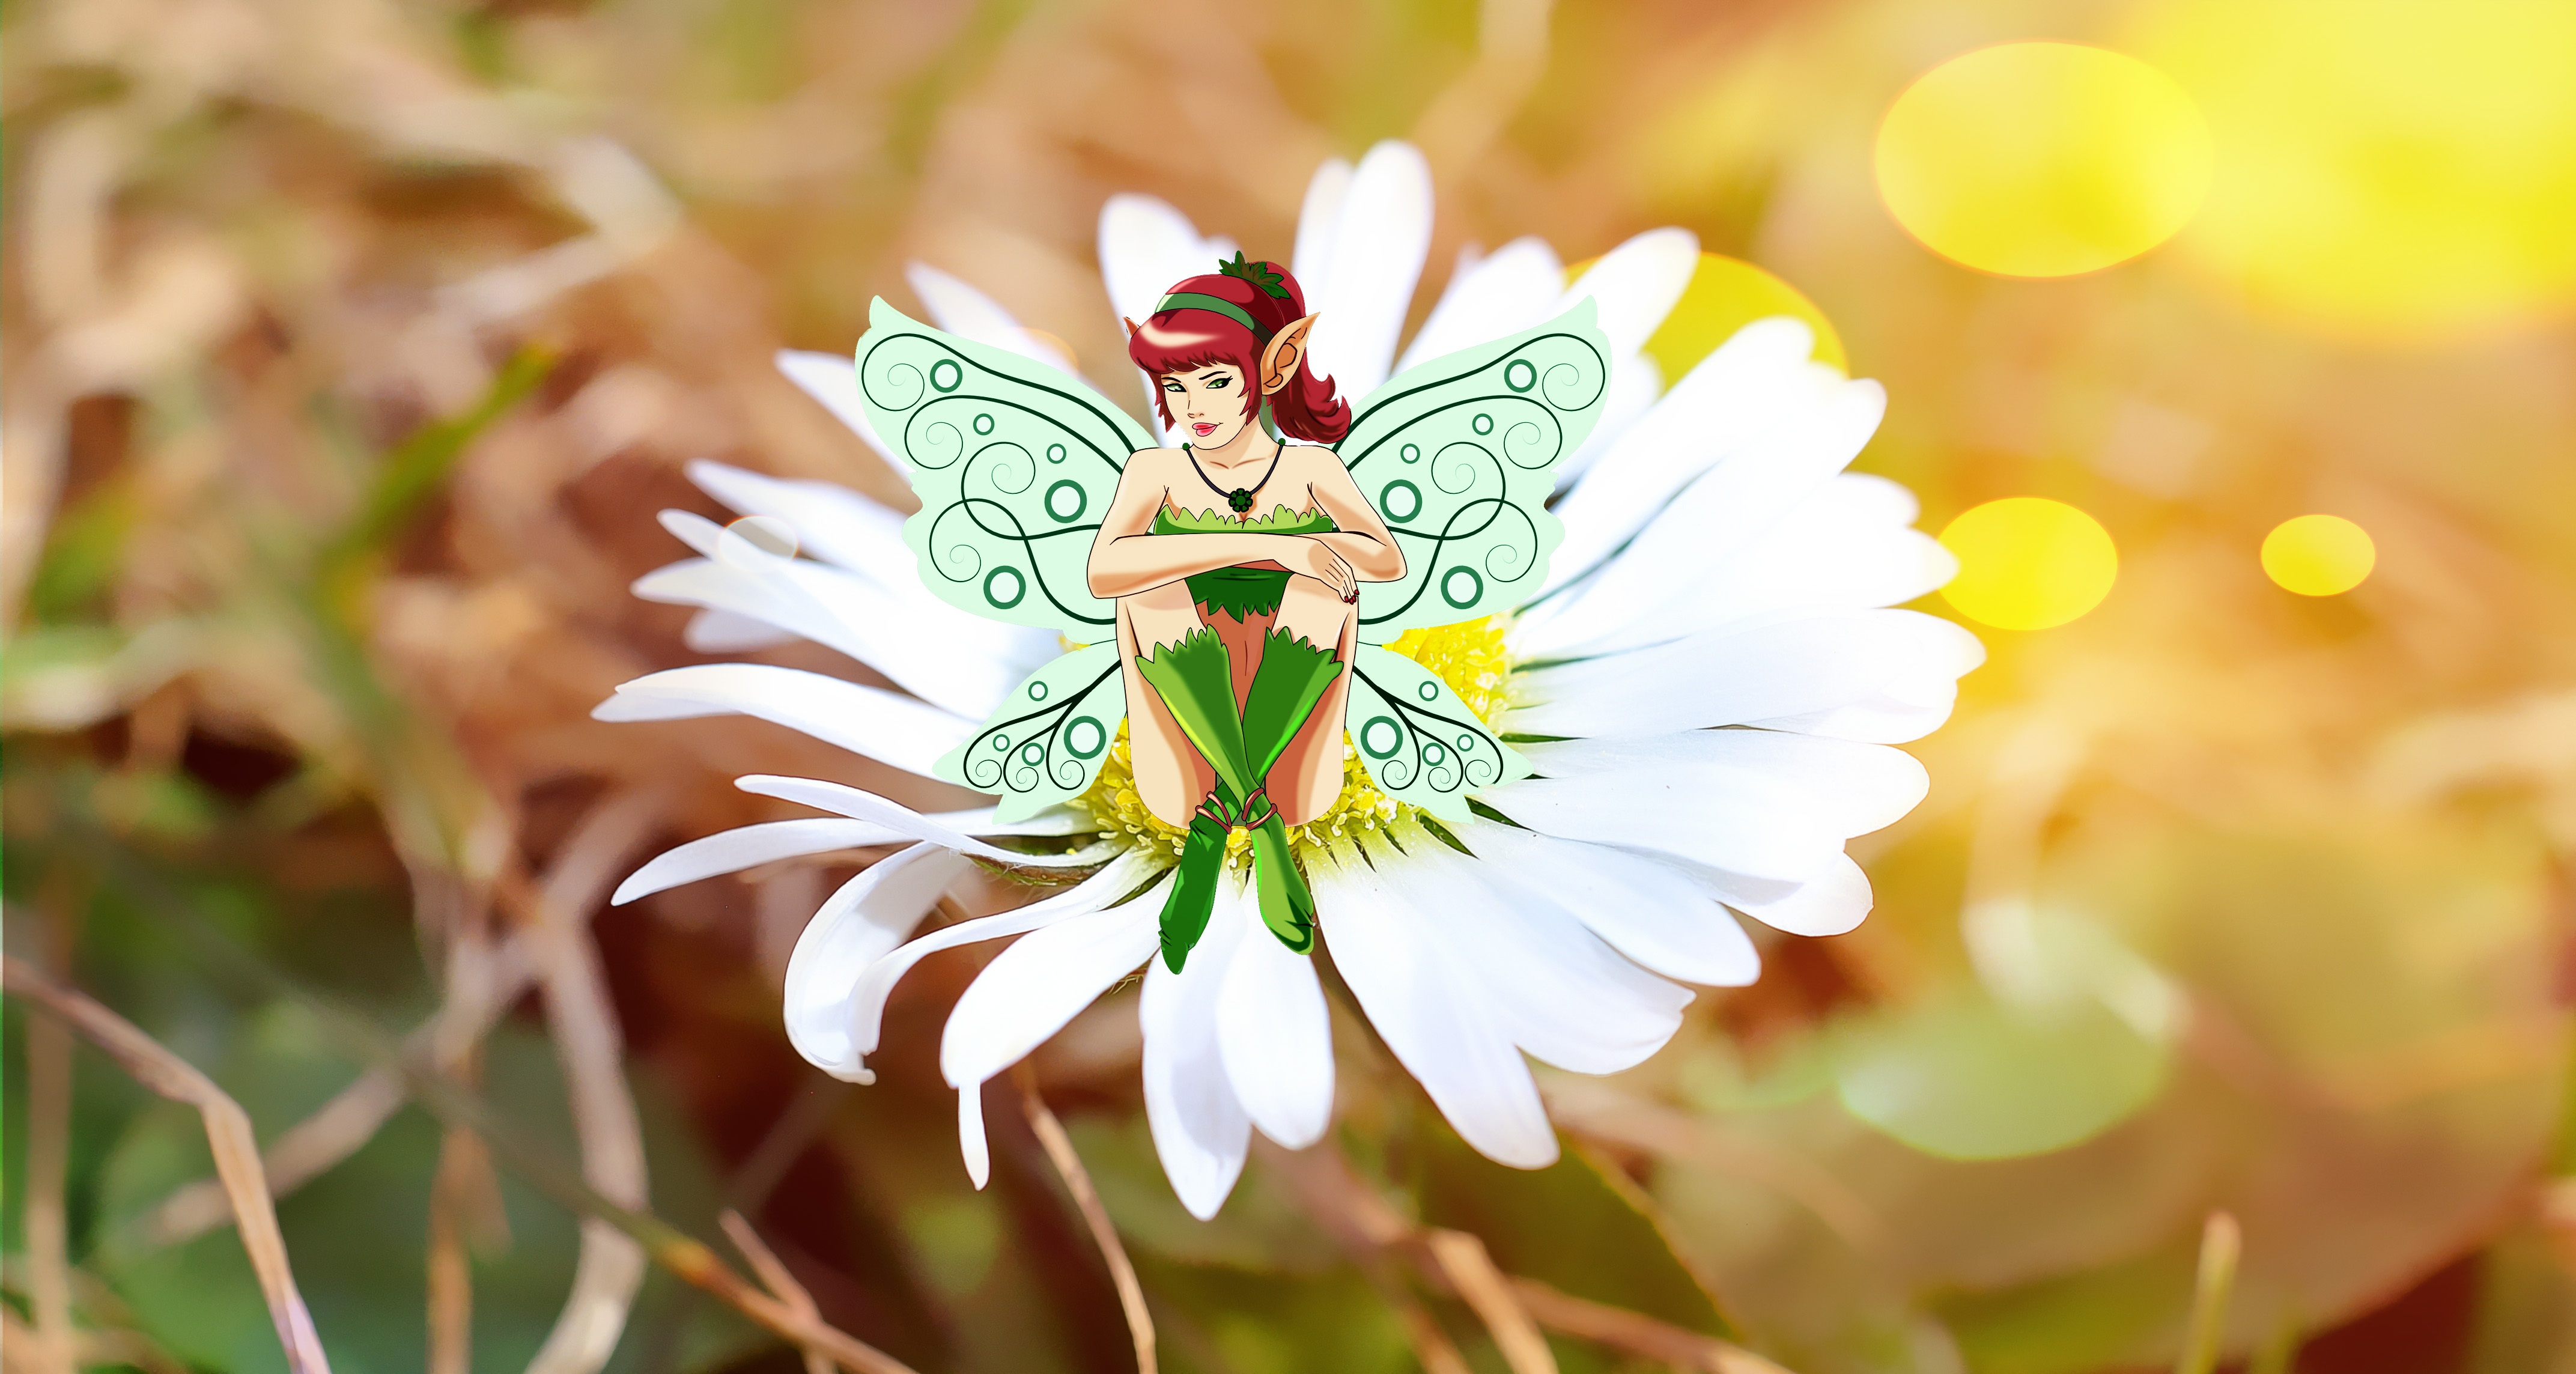
nature, blossom, plant, white, photography, leaf, flower, petal, bloom, daisy, green, produce, botany, yellow, flora, painting, wildflower, close up, fantasy, dreamland, macro photography, flowering plant, digital painting, fee, fantasy figure, land plant, fantasyland